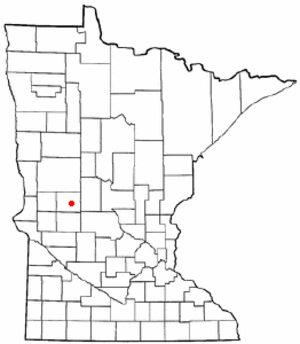
Alexandria (Minnesota)
Alexandrias beliggenhed i Minnesota
Alexandria er en amerikansk by og administrativt centrum i det amerikanske county Douglas County, i staten Minnesota. I 2000 havde byen et indbyggertal på 8.820.